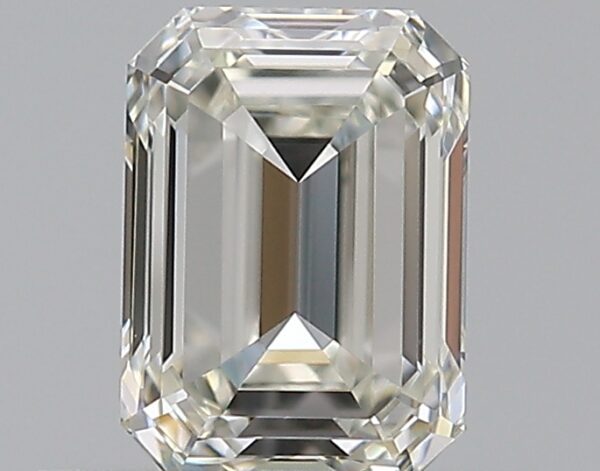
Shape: emerald
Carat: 0.51
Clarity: VVS1
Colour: I
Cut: EX
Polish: EX
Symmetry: EX
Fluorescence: N
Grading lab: GIA
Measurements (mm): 5.2 x 3.75 x 2.51